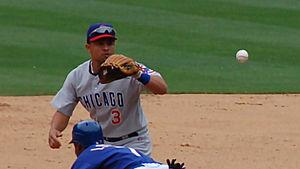
César David Izturis, est un joueur d'arrêt-court évoluant en Ligue majeure de baseball. Il est présentement agent libre.